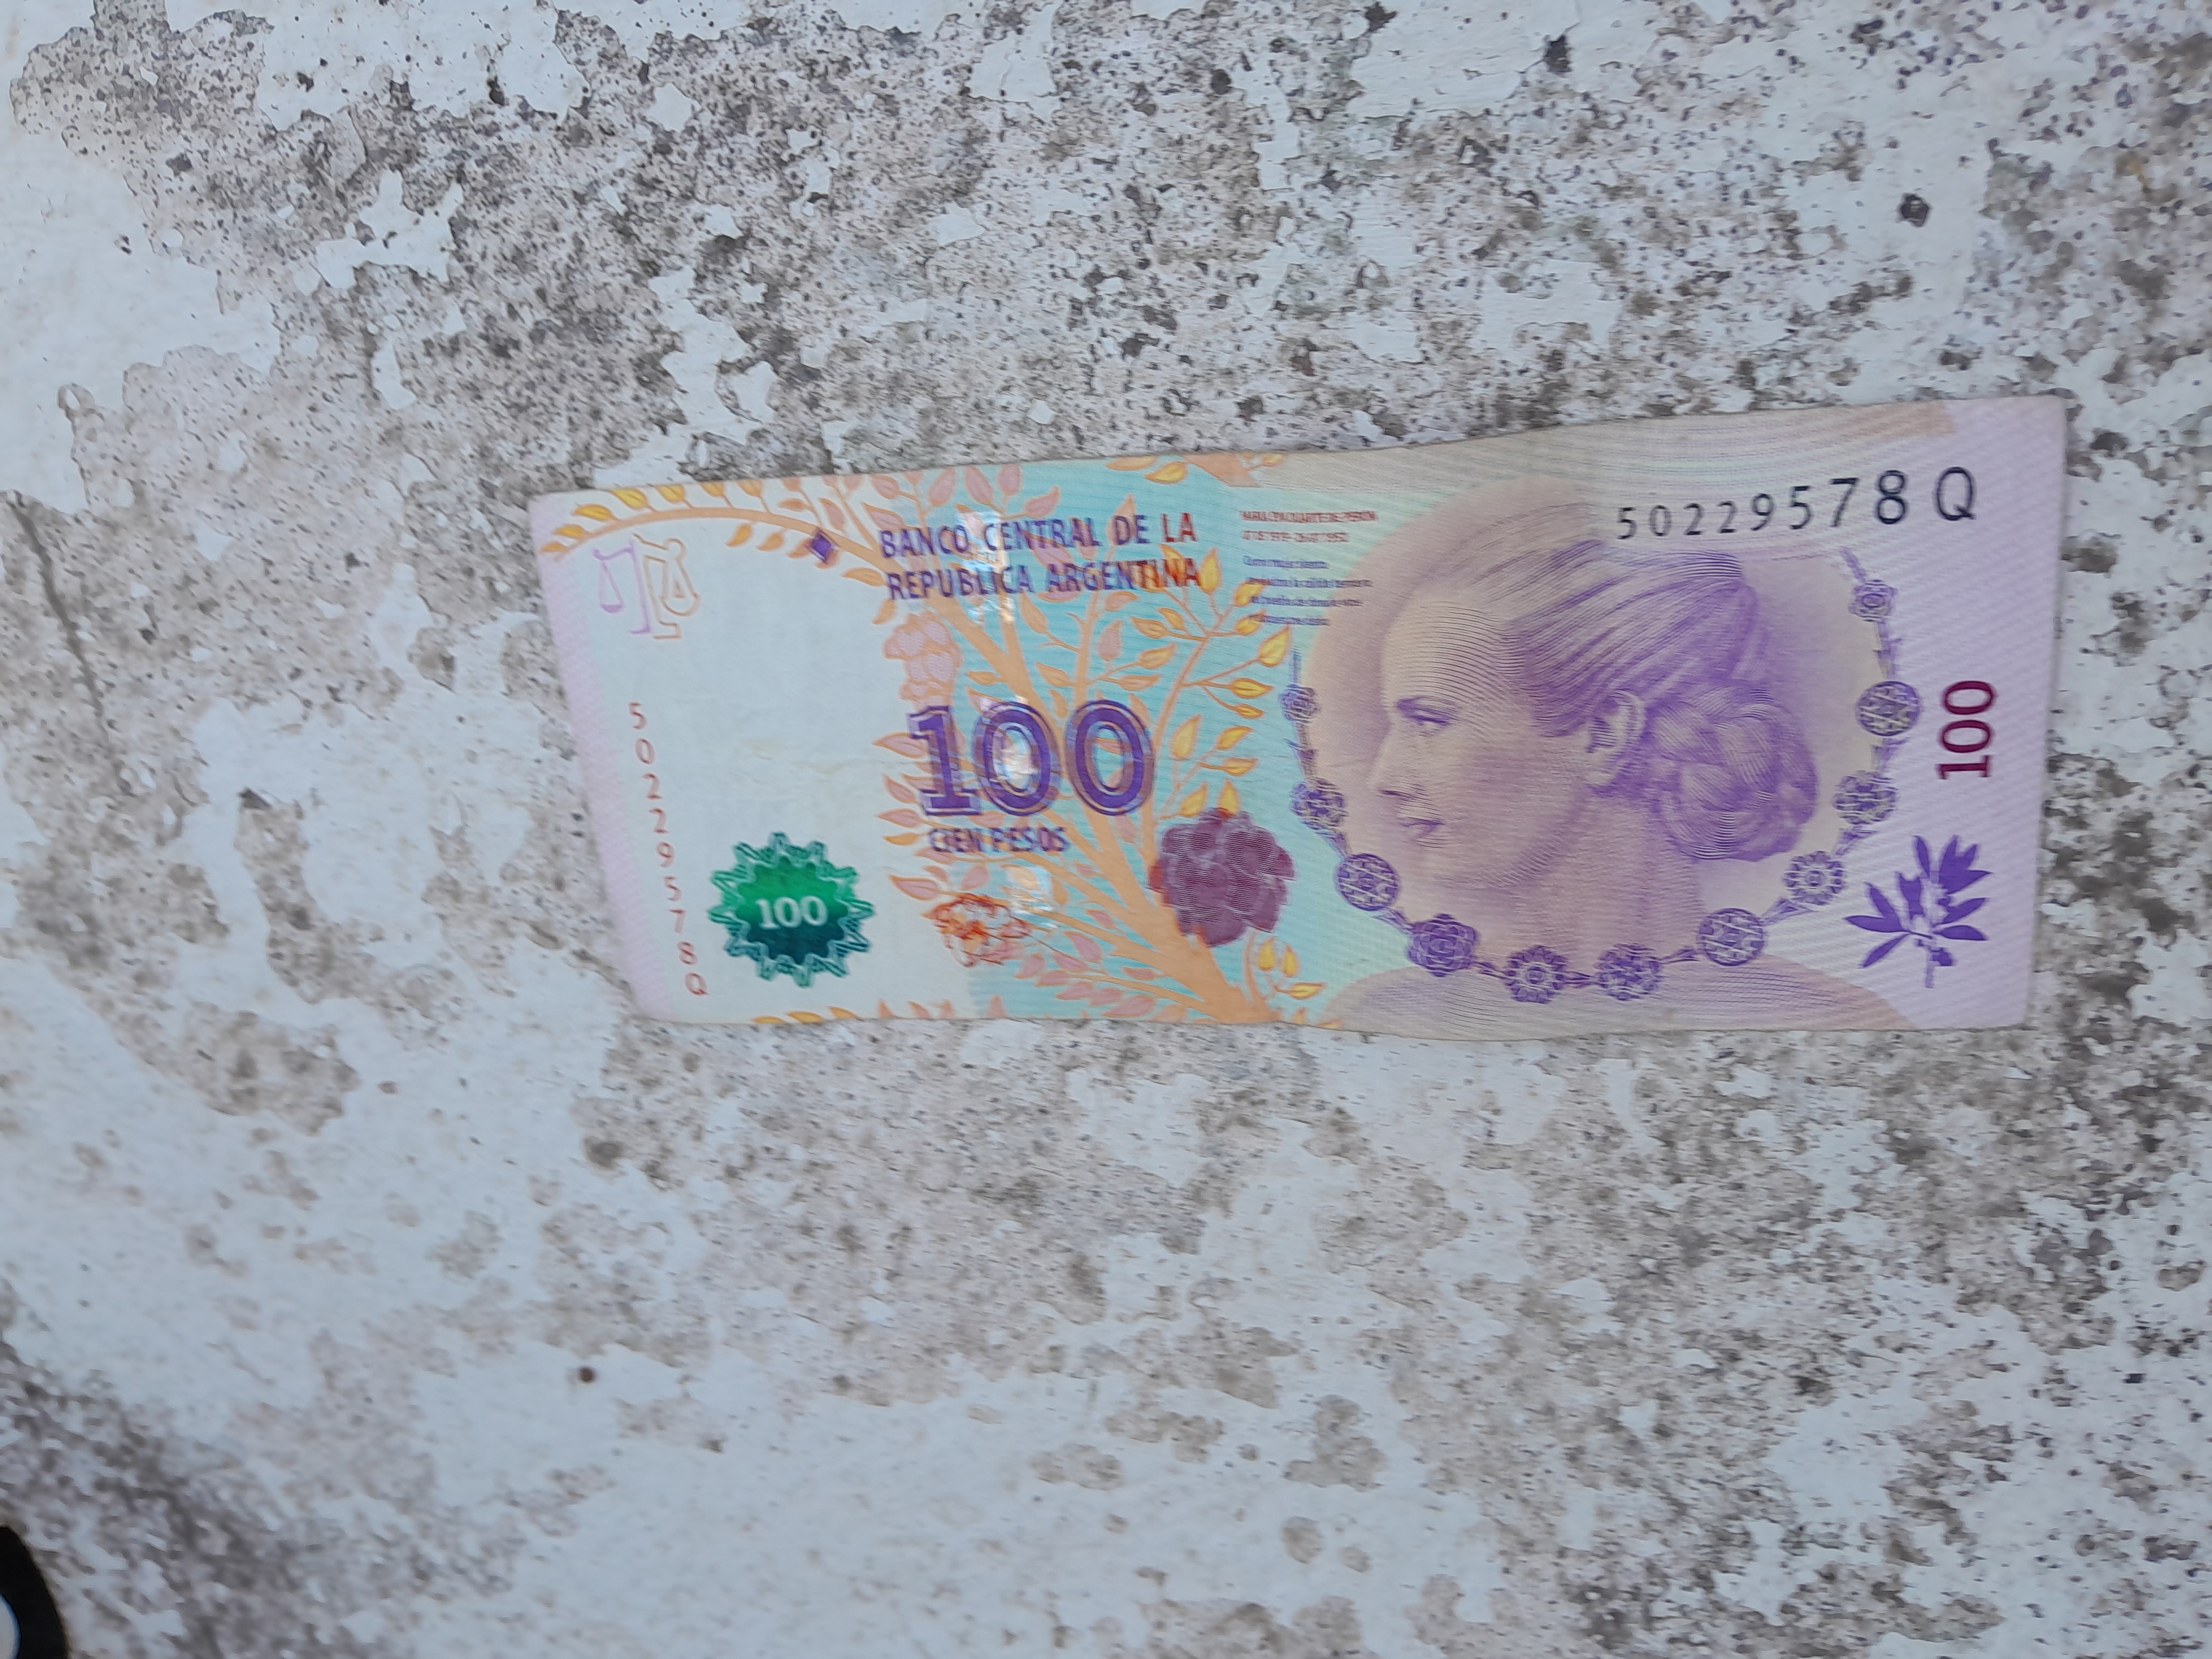
Denominación: 100